Samson and Delilah (2009 film)

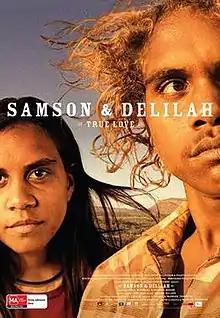
Theatrical release poster

Samson and Delilah is a 2009 Australian drama film written and directed by Warwick Thornton and starring Rowan McNamara and Marissa Gibson, both young first-time actors. The film depicts two Indigenous Australian 14-year-olds living in a remote Aboriginal community who steal a car and escape their difficult lives by going to Alice Springs. It won many awards, including the Caméra d'Or at Cannes for best first Feature. It was Australia's submission to the 82nd Academy Awards for the Academy Award for Best Foreign Language Film, making the January shortlist.